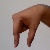
The image shows a hand gesture representing the letter 'Q' in Indian Sign Language.